Henriette Gottlieb

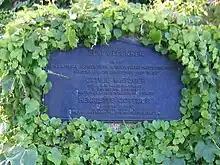

Henriette Gottlieb (Berlin, 1884 – Łódź Ghetto, 2 January 1942) was a German soprano.